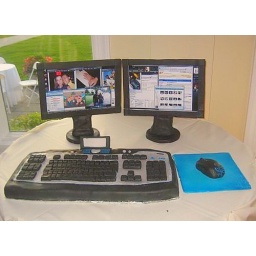
computer set up. Keyboard is the cake. screen are styrofoam covered in fondant and mouse is fondant